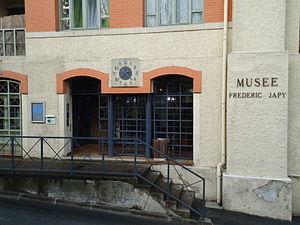
Musée Japy
Beaucourt est une commune française située dans le département du Territoire de Belfort en région Bourgogne-Franche-Comté.